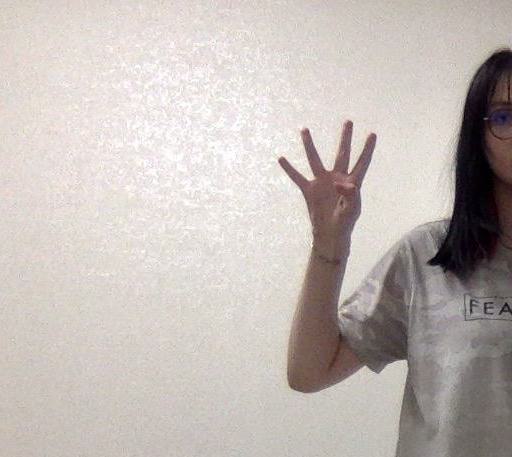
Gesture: four